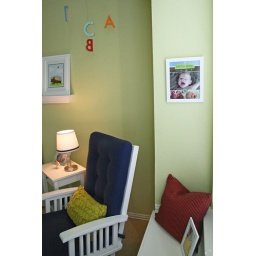
the view from the window seat - birth announcement in the frame on the wall